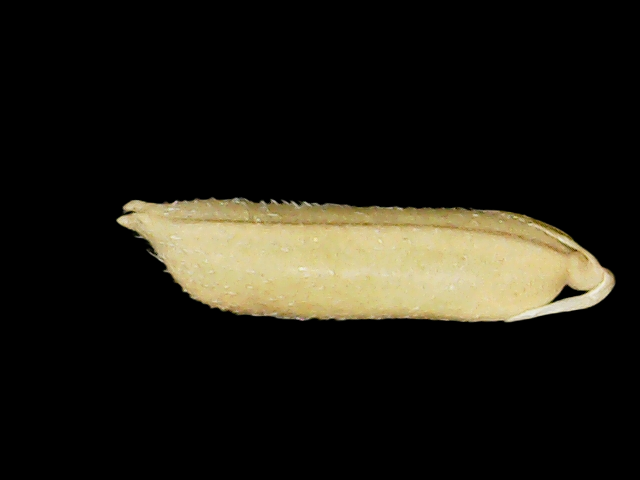
Rice variety: Binadhan19